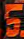
Number: 5